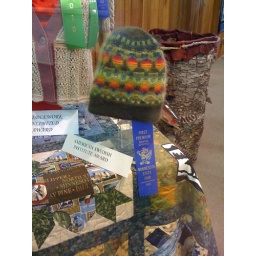
Winning hat in glass case!